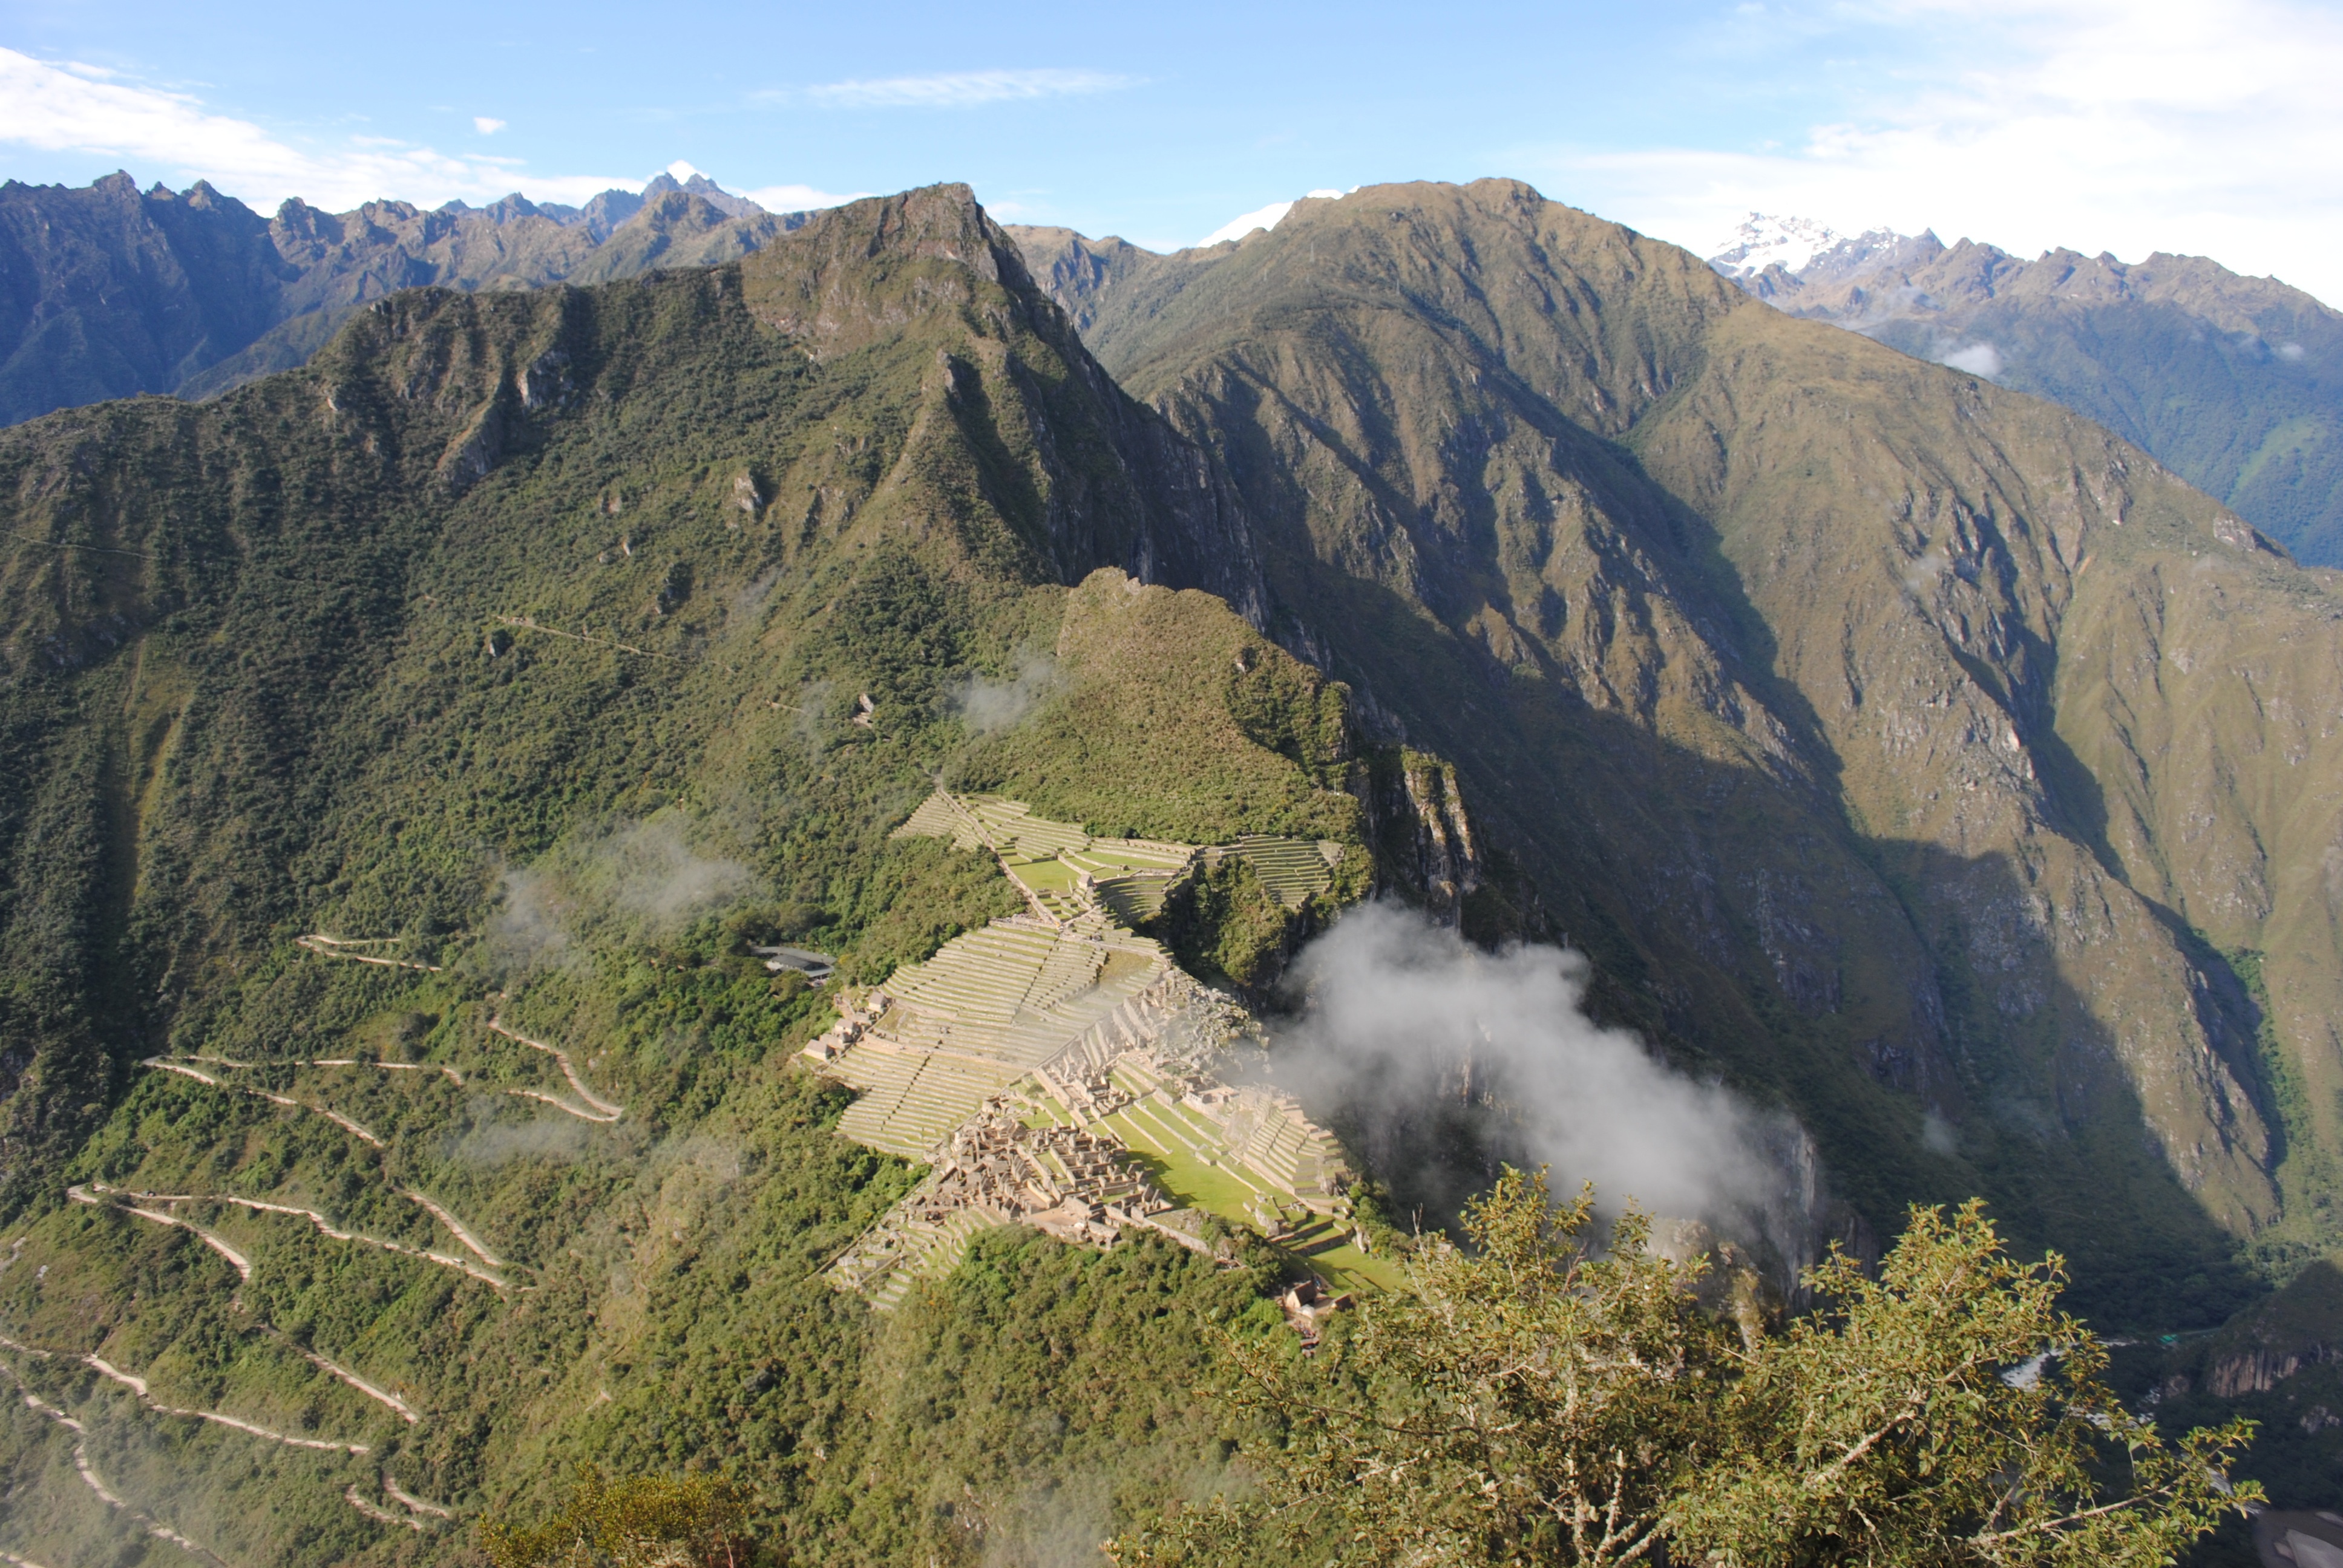
wilderness, walking, mountain, hiking, trail, adventure, mountain range, travel, cliff, landmark, terrain, ridge, summit, peru, inca, alps, plateau, fell, cirque, landform, mountain pass, macchu picchu, geographical feature, mountainous landforms, geological phenomenon